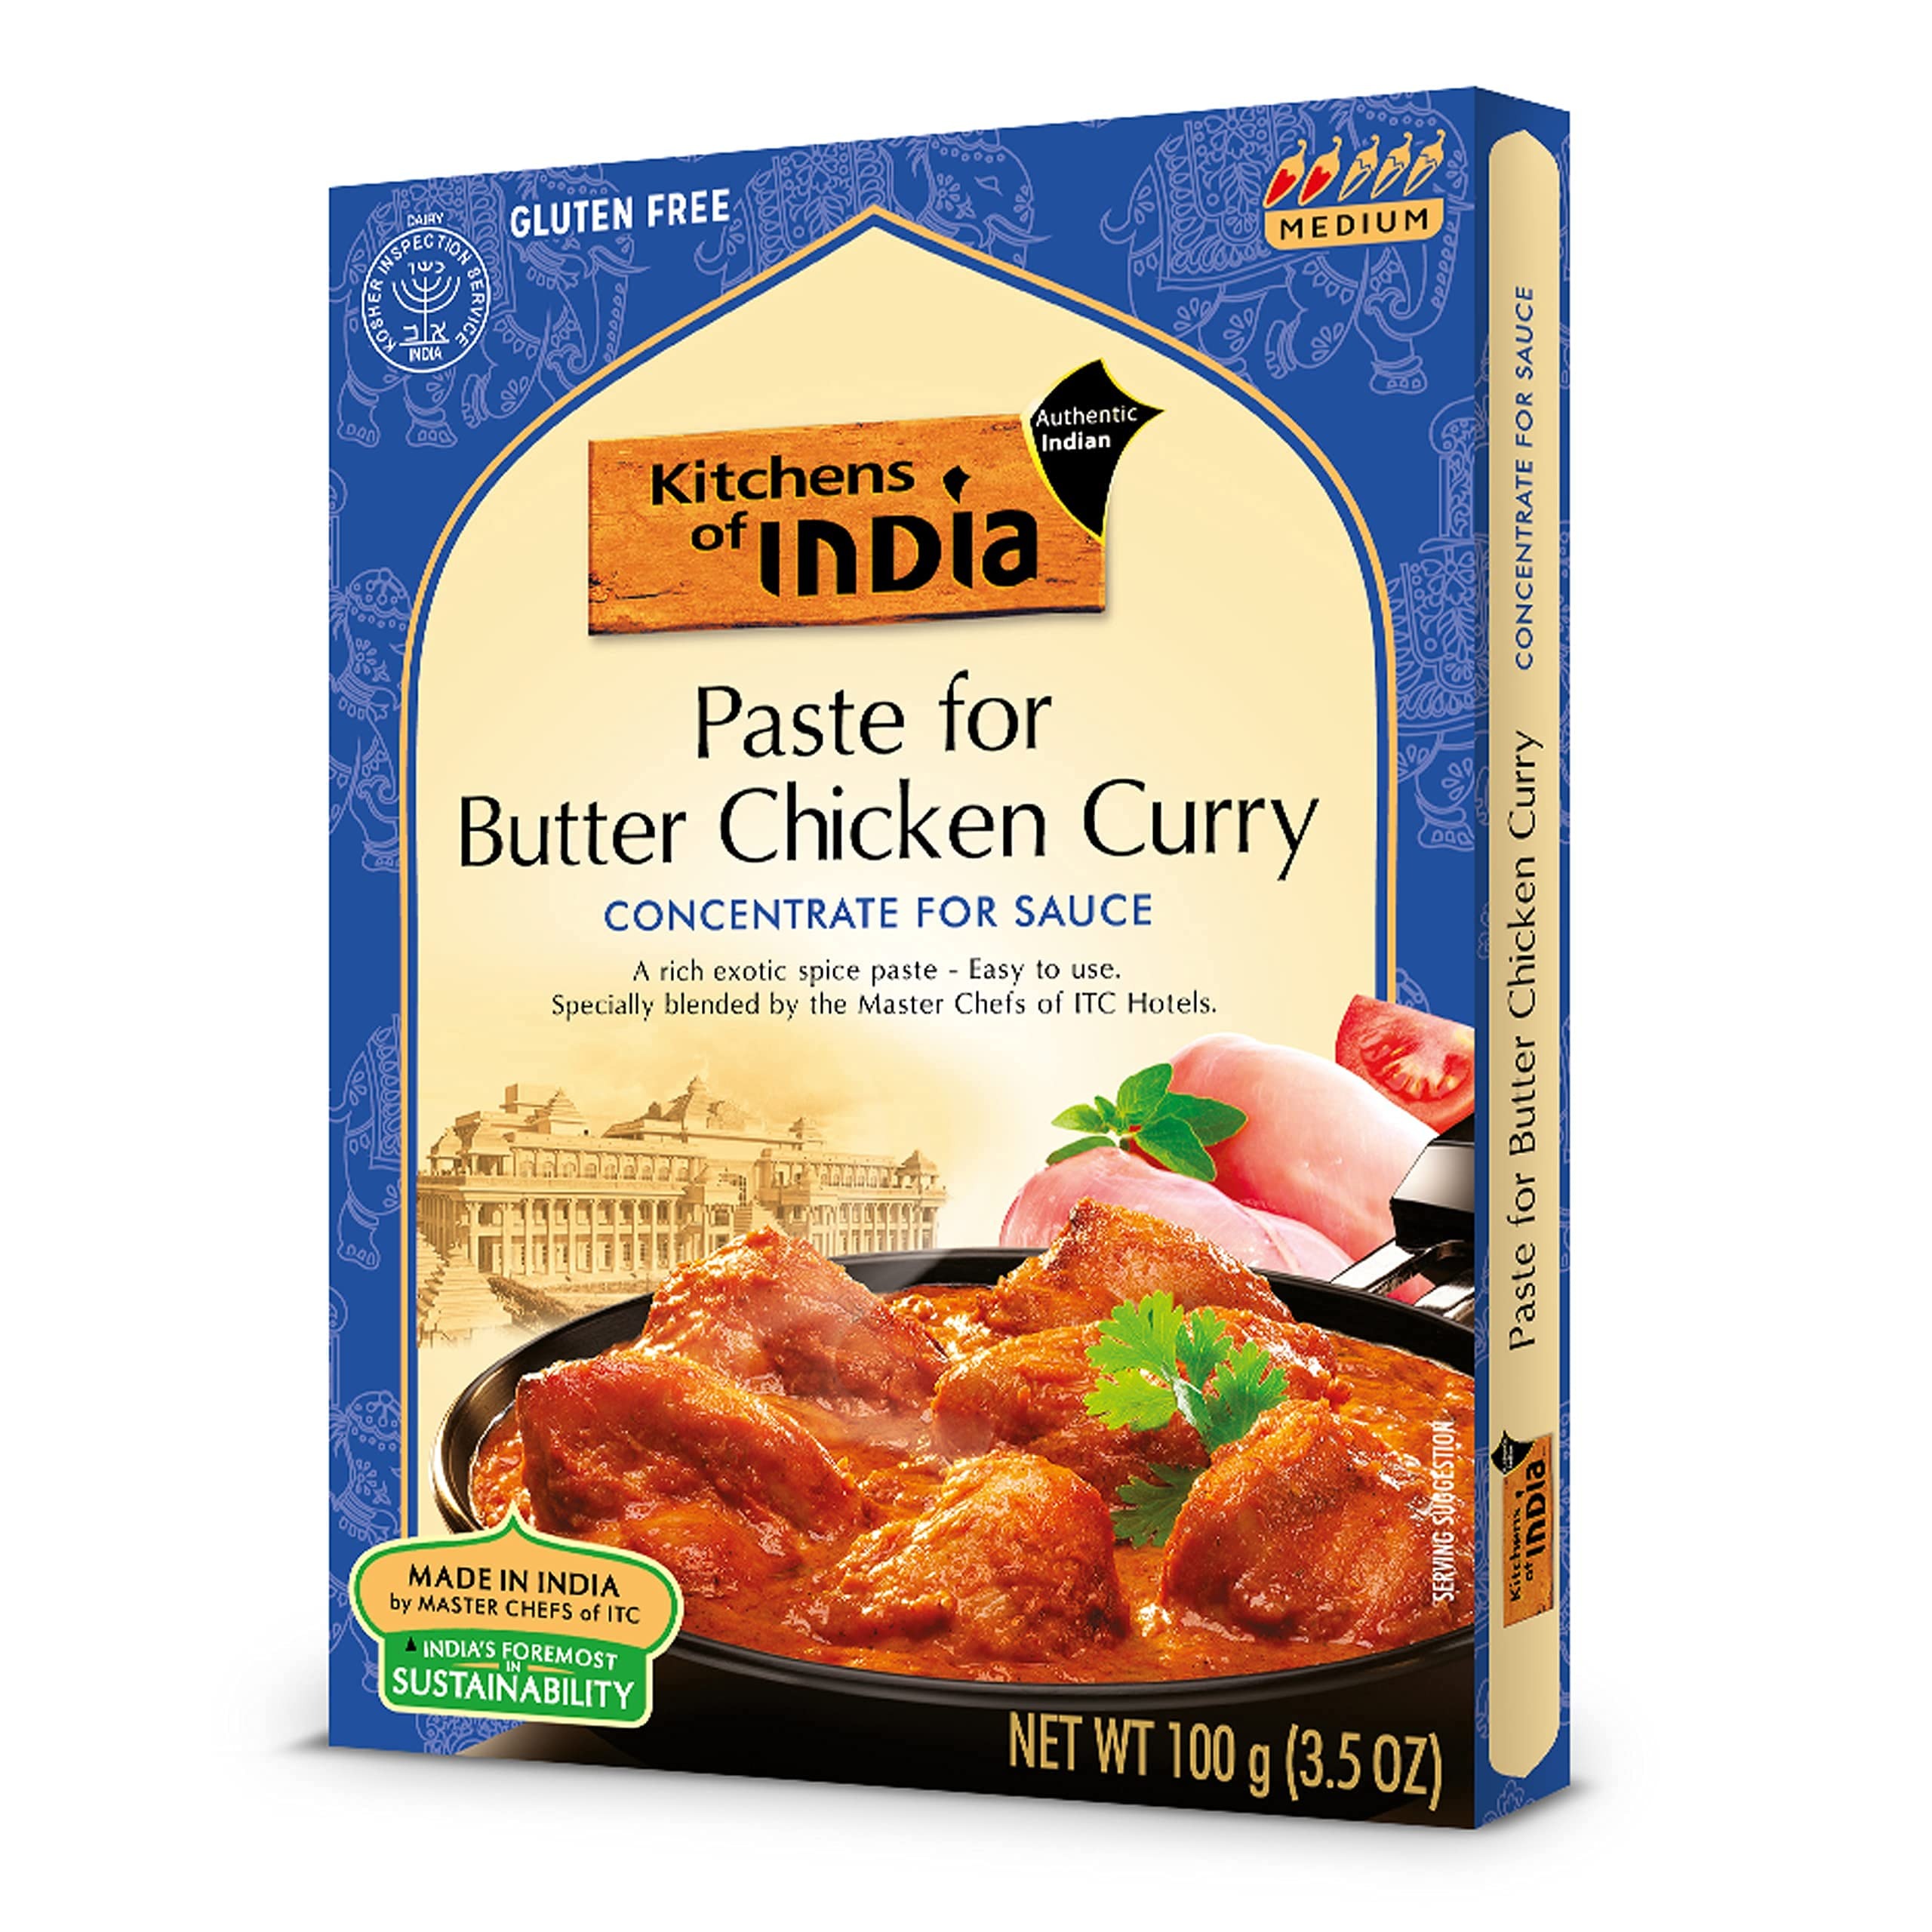
Item Name: Kitchens Of India Paste For Butter Chicken Curry, Gluten Free, 3.5 Ounces (Pack Of 6)
Bullet Point: Kitchens Of India Paste For Butter Chicken Curry, Gluten Free, 3.5 Ounces (Pack Of 6)
Value: 21.0
Unit: Ounce

Price: 6.9